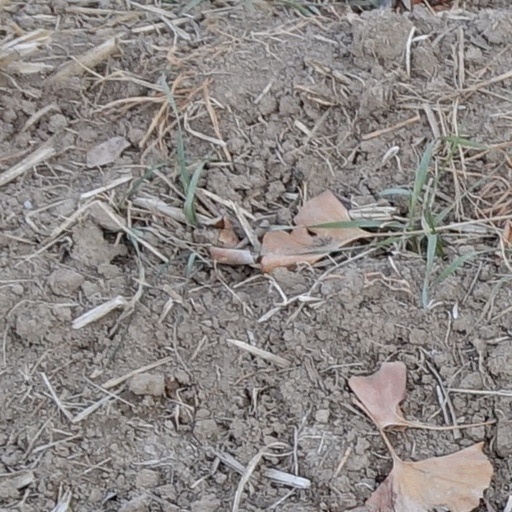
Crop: wheat